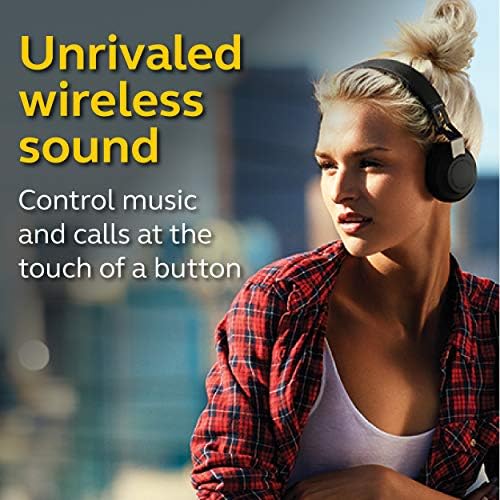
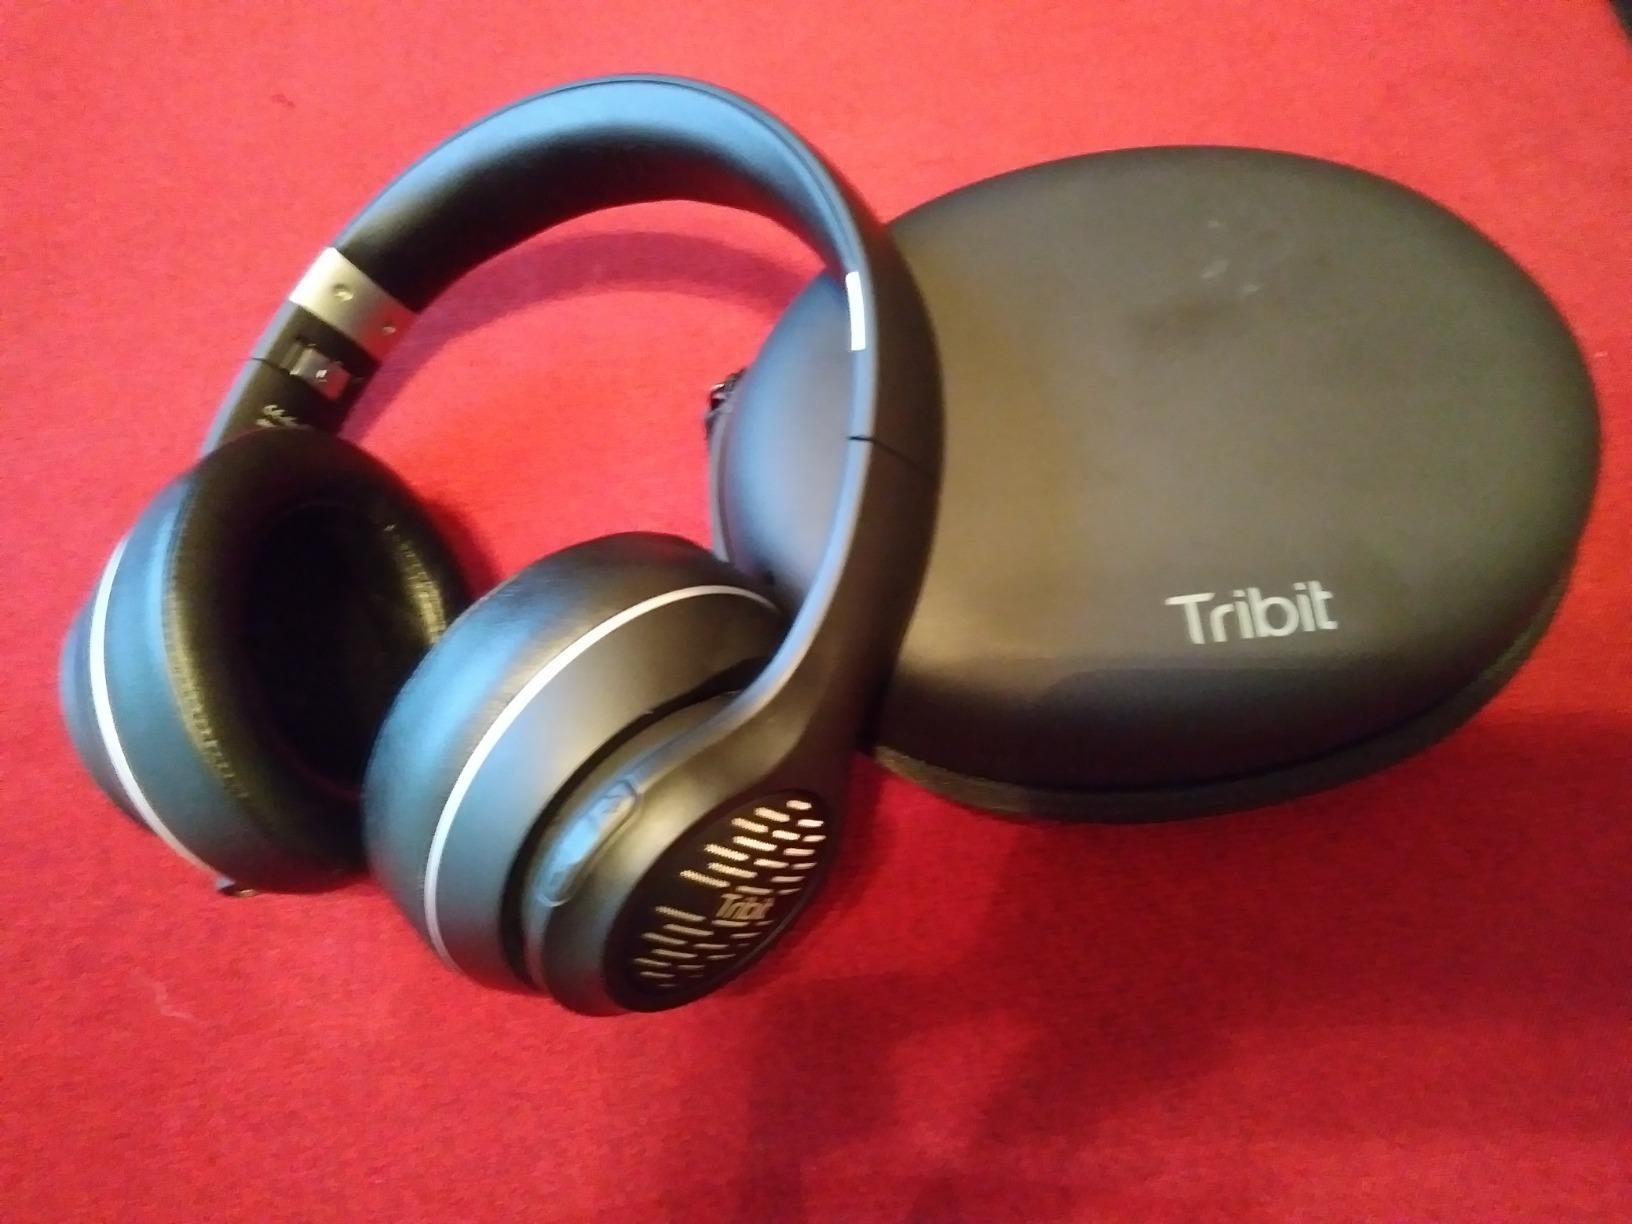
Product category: headphones
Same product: no